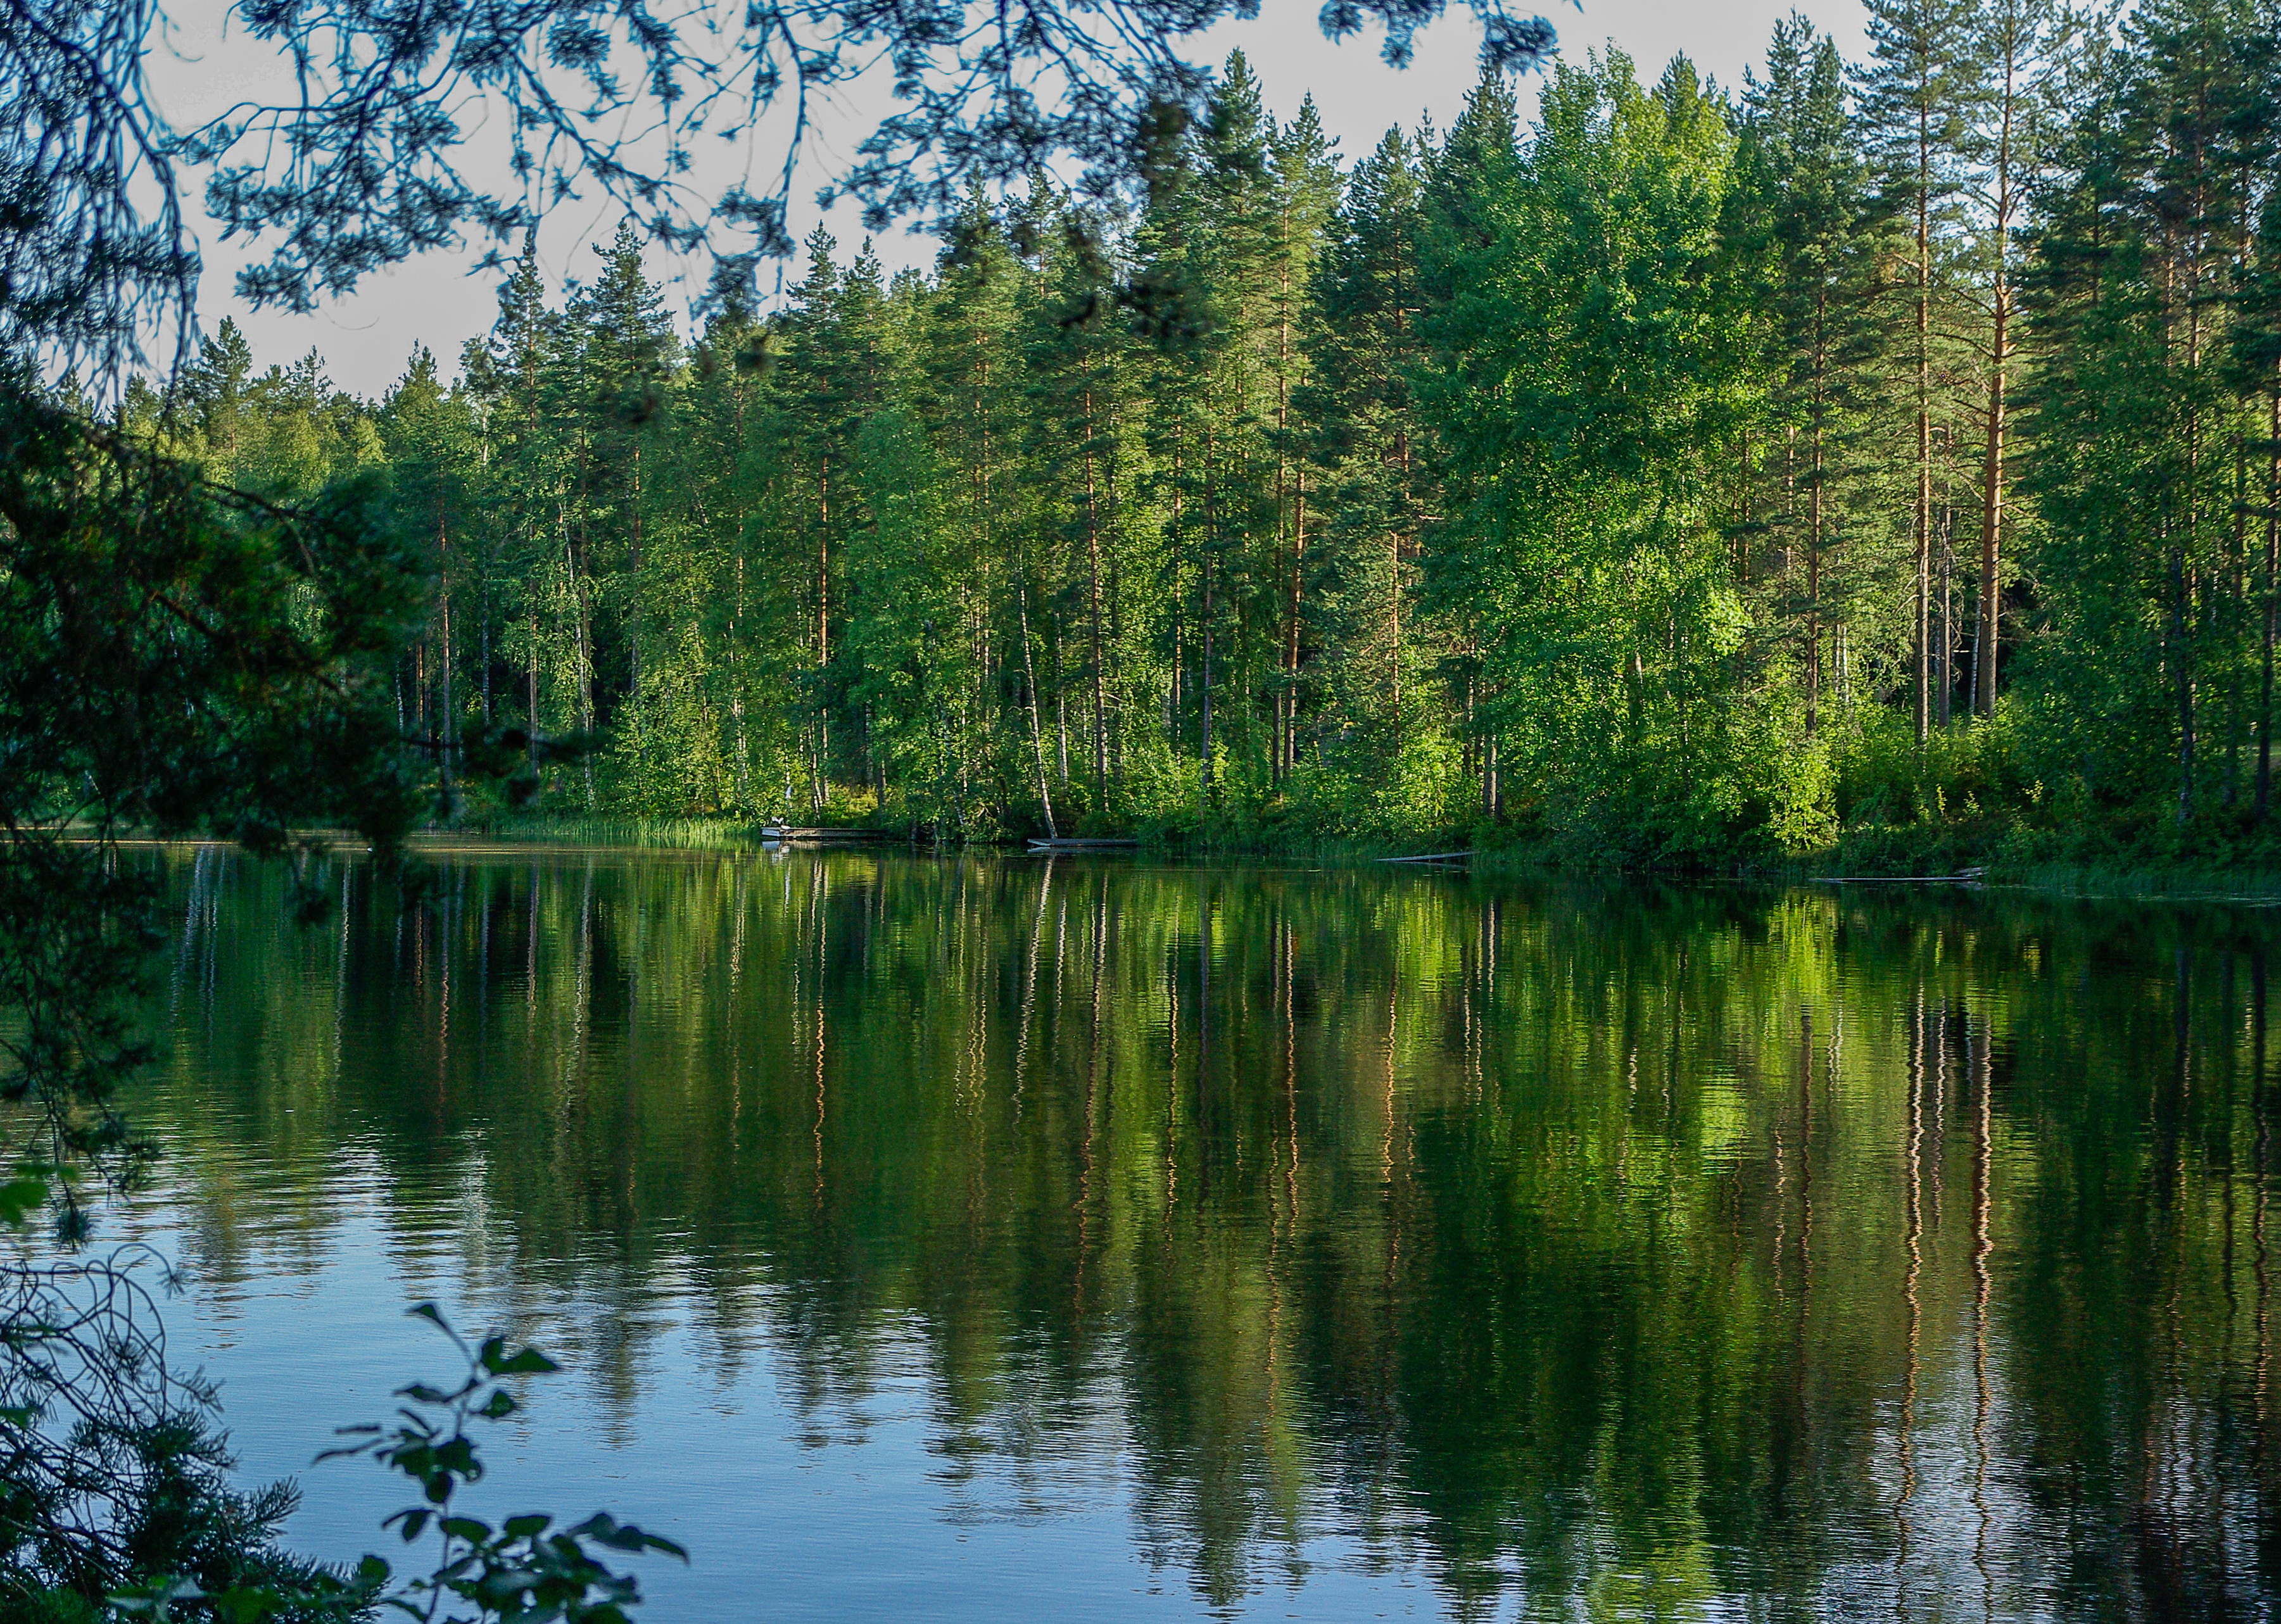
tree, nature, forest, wilderness, meadow, leaf, lake, pond, reflection, autumn, body of water, wetland, reflections, finland, woodland, habitat, ecosystem, biome, natural environment, woody plant, temperate broadleaf and mixed forest, temperate coniferous forest, riparian forest